Backlash (2001)

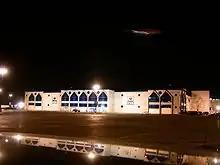
The event was held at the Allstate Arena in Rosemont, Illinois.

Backlash is a pay-per-view (PPV) event that was established by the World Wrestling Federation (WWF, now WWE) in 1999. The concept of the pay-per-view was based around the backlash from WWF's flagship event, WrestleMania. The 2001 event was the third Backlash and featured the backlash from WrestleMania X-Seven. It was scheduled to take place on April 29, 2001, at the Allstate Arena in the Chicago suburb of Rosemont, Illinois.